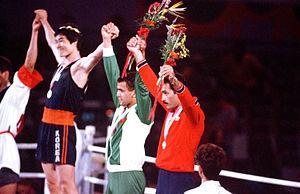
Shin Joon-sup est un boxeur sud-coréen né le 17 juin 1963 à Namwon.
Mohamed Zaoui est un boxeur algérien qui concourait dans les poids moyens né le 14 mai 1960 à Zaouiat El Yakoubi, Nedroma. Il a remporté la médaille de bronze aux Jeux olympiques de 1984 à Los Angeles dans la catégorie des moins de 75 kg.
Aux Jeux olympiques d'été de 1984, douze épreuves de boxe anglaise se sont disputées du 29 juillet au 11 août 1984 à Los Angeles, États-Unis.
Arístides González Ortiz est un boxeur portoricain né le 12 février 1961.